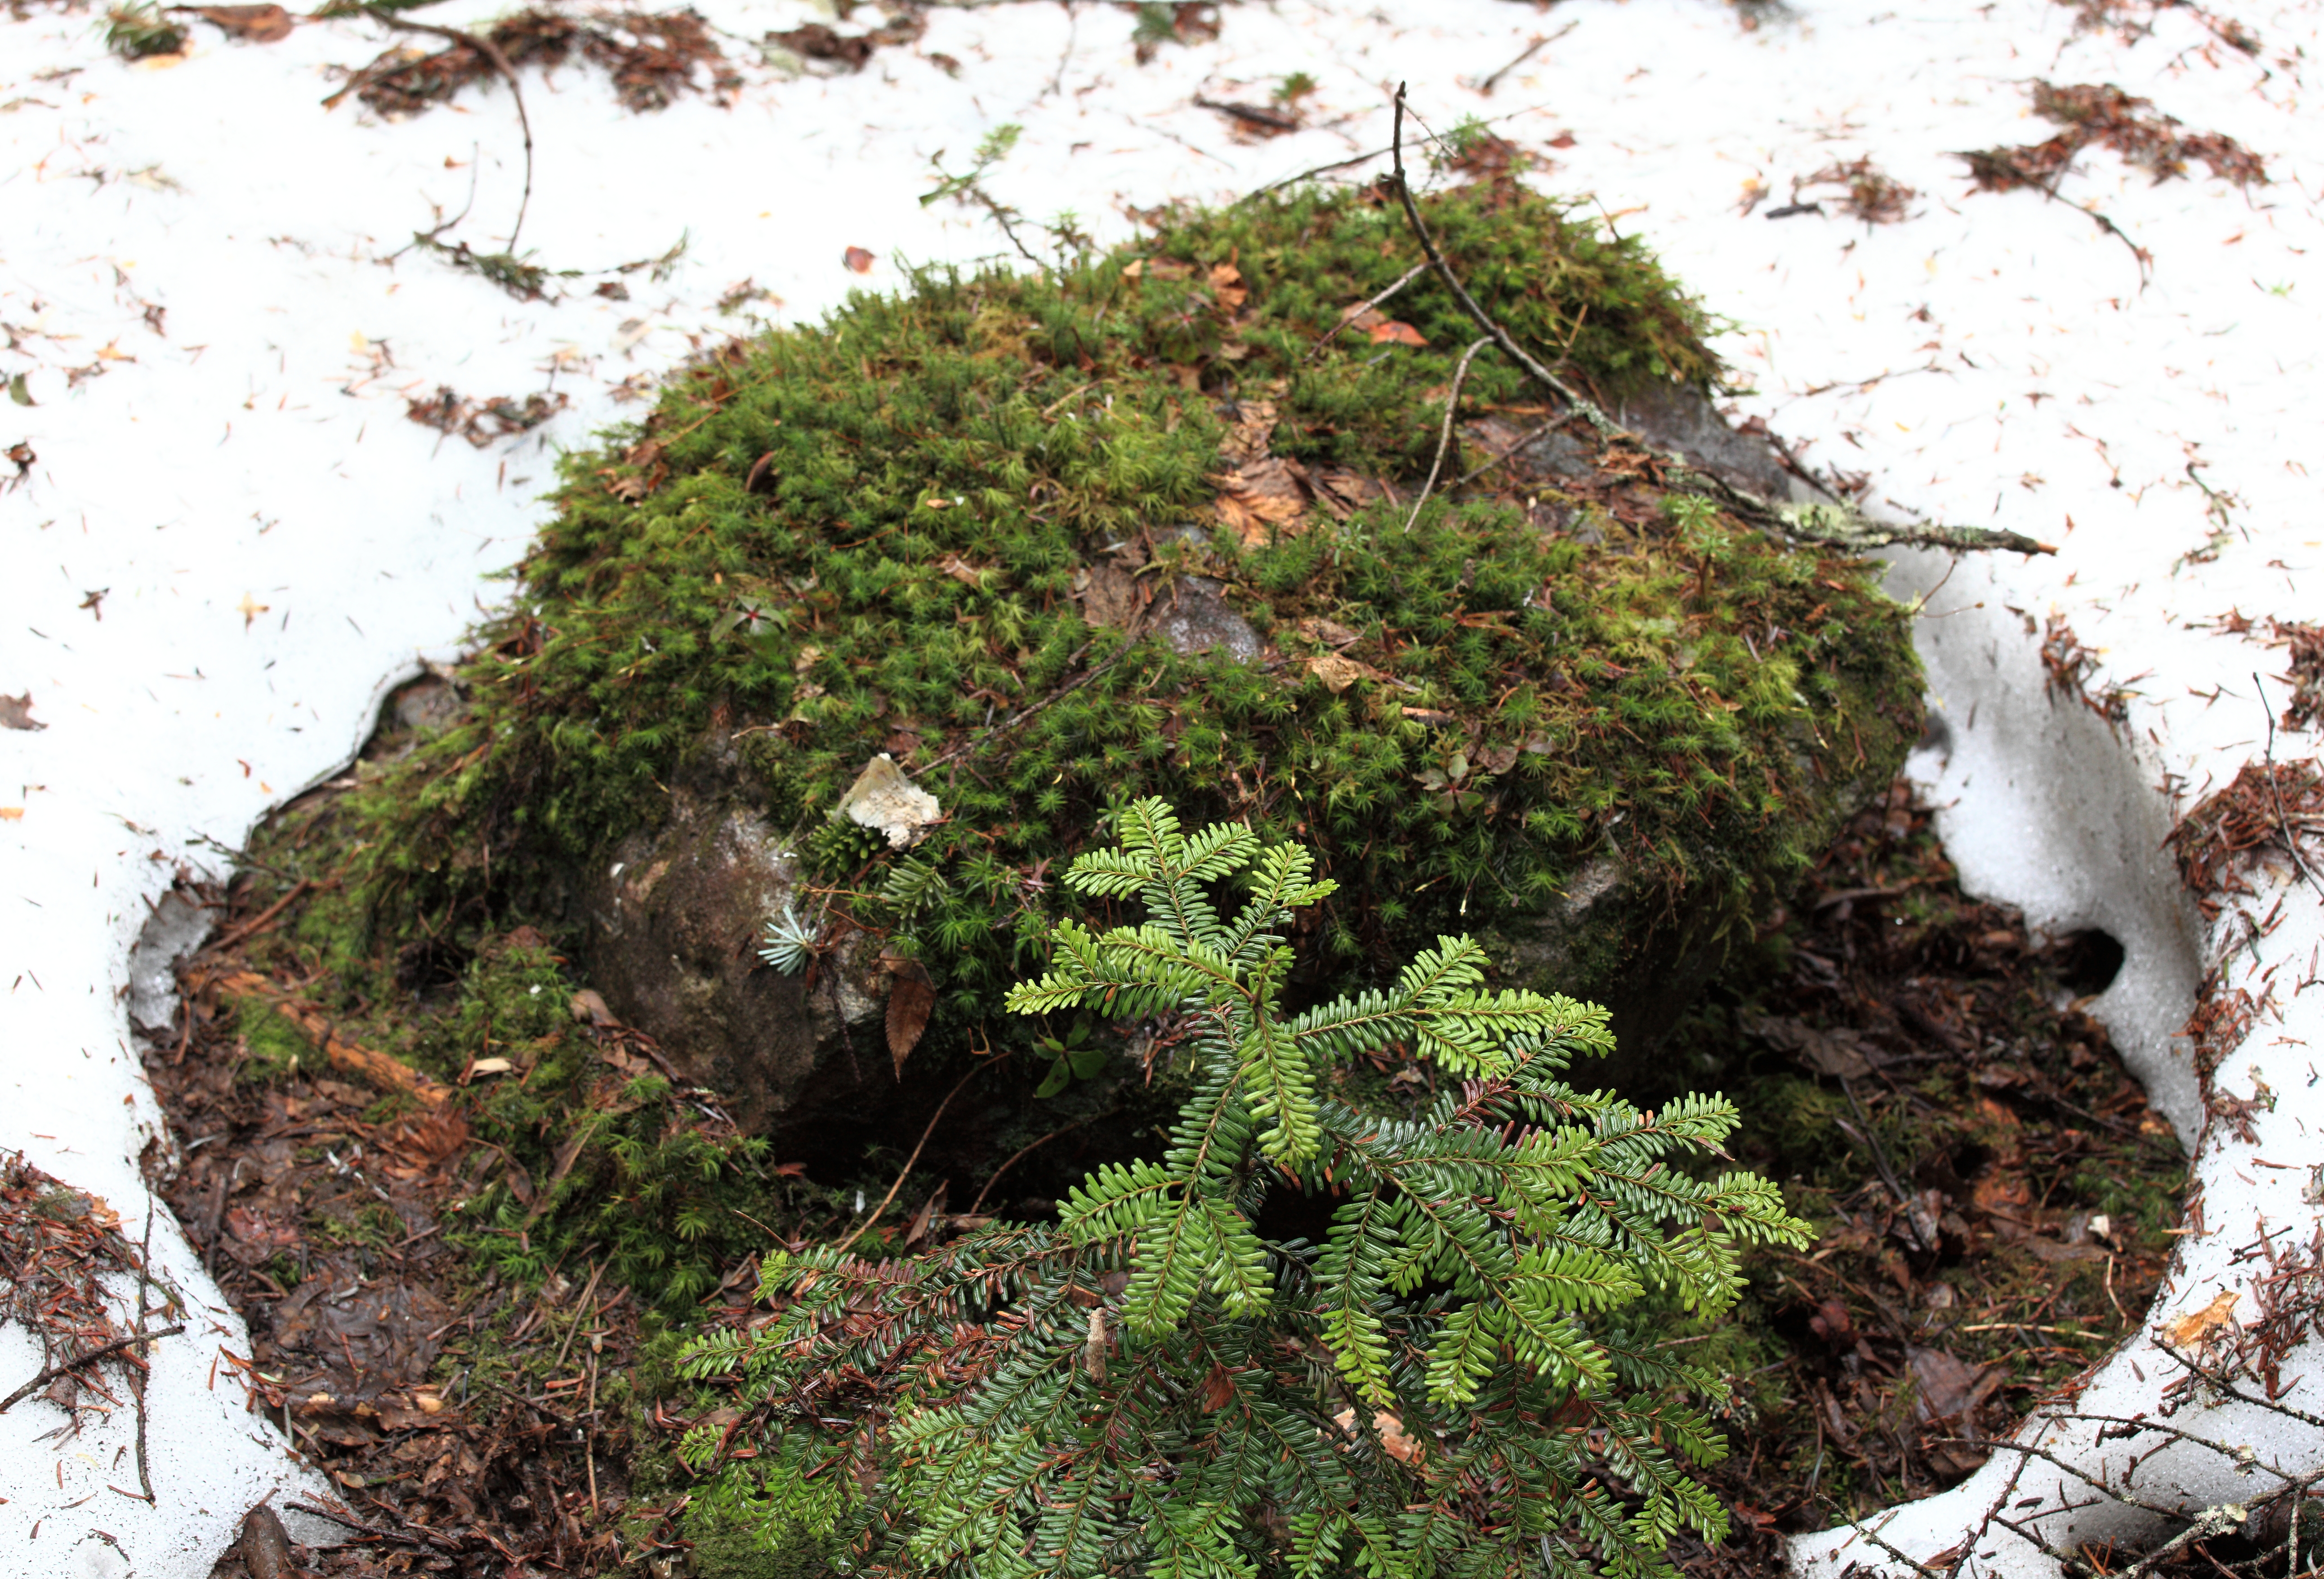
tree, plant, leaf, flower, trunk, moss, green, high, soil, flora, spruce, shrub, 5d, hires, tone, markii, hi, res, resolution, gunma, katashina, woody plant, land plant, non vascular land plant